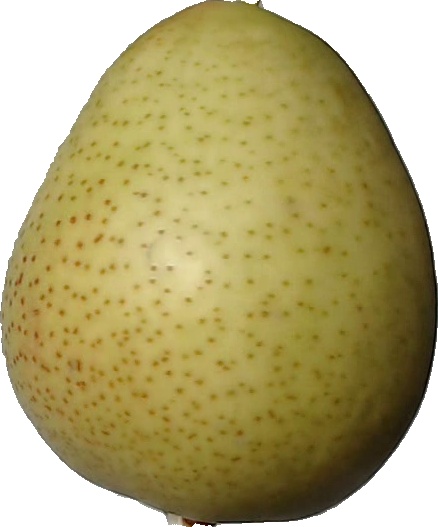
Label: pear_1